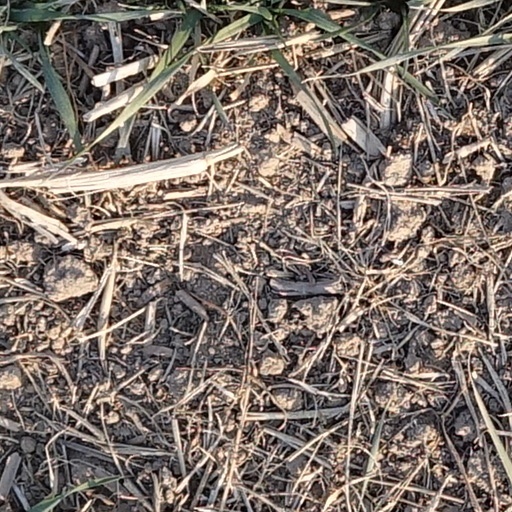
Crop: wheat